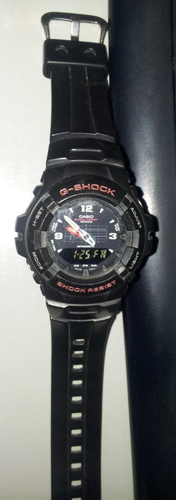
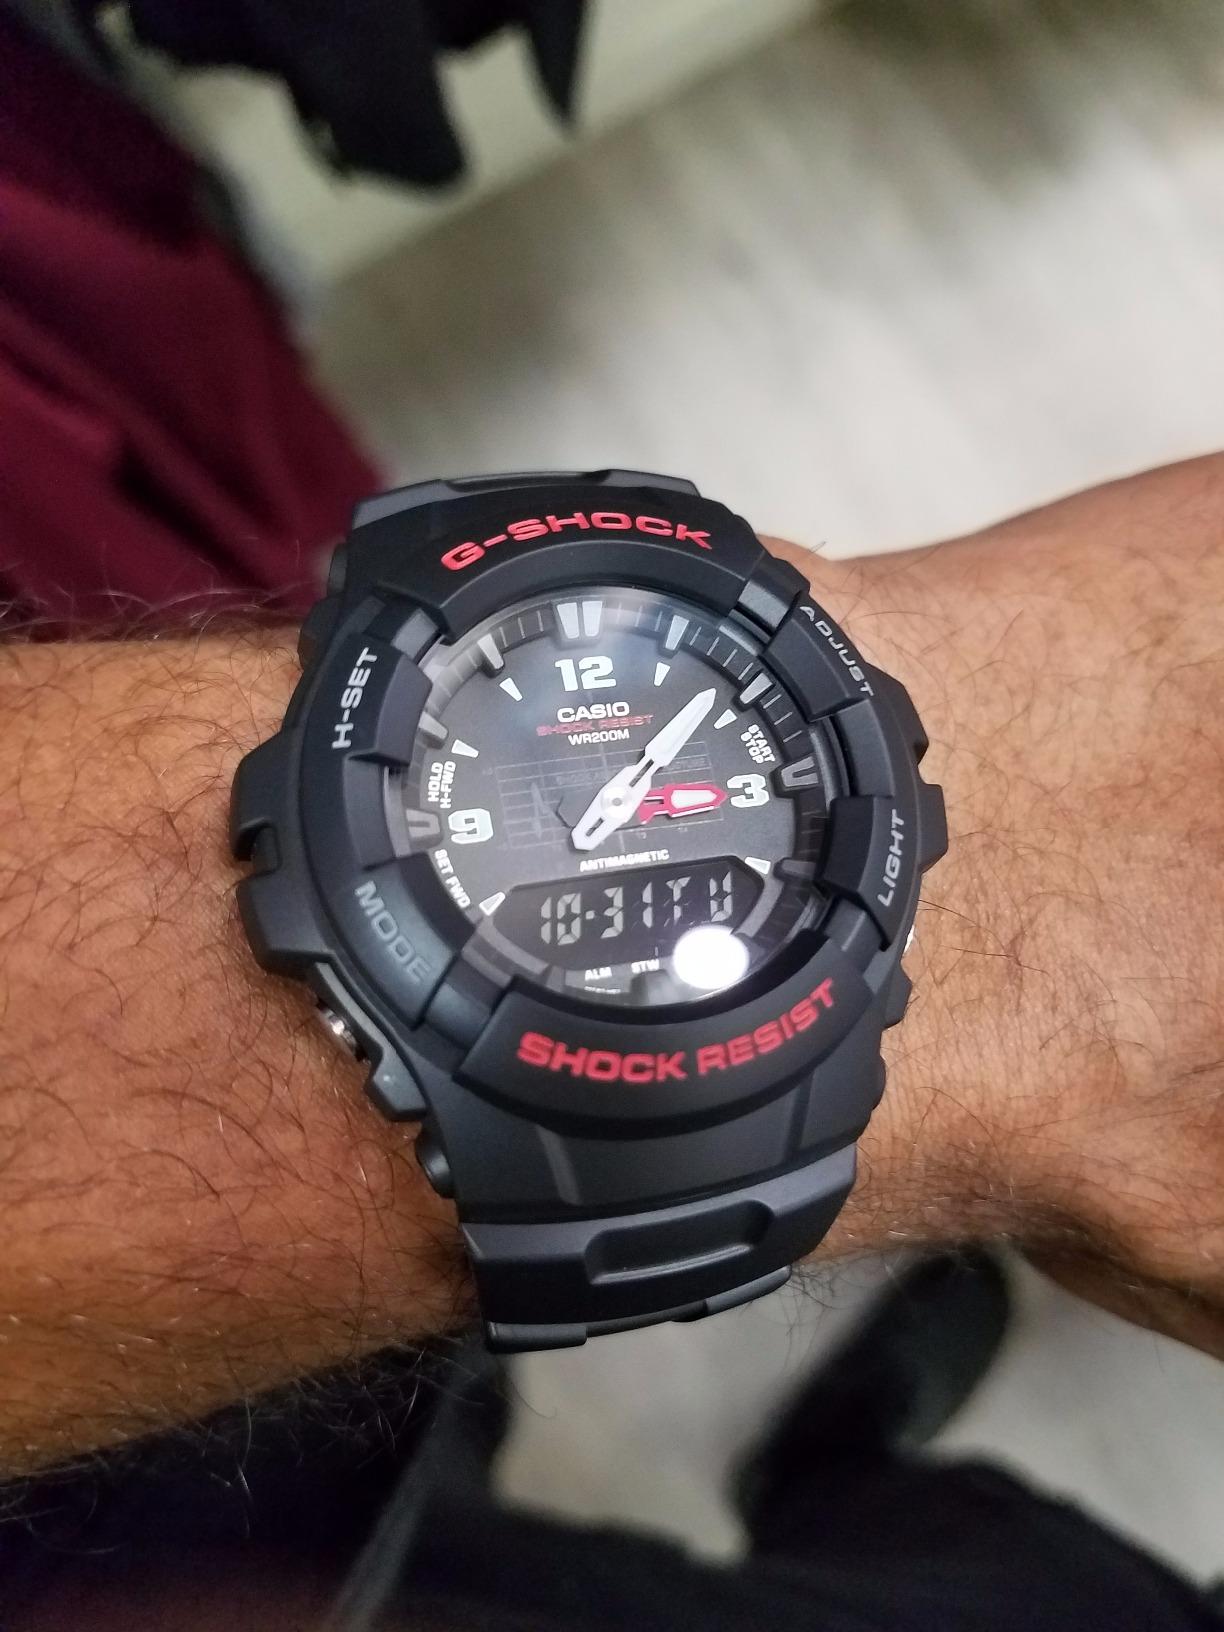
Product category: accessories_watch
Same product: yes